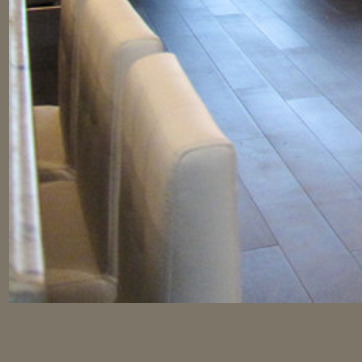
Material: leather